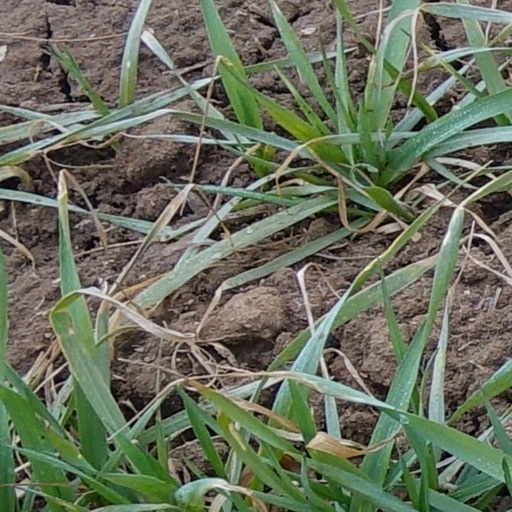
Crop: wheat